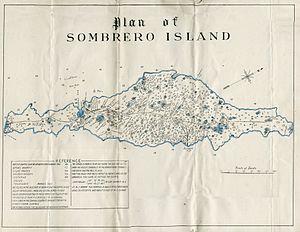
L'île Sombrero, aussi appelé Hat Island, est une petite île située à 55 km au nord-ouest de l'île d'Anguilla. C'est l'île la plus septentrionale des petites Antilles.